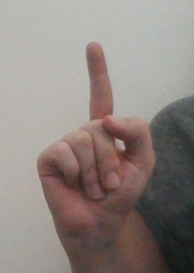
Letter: bb